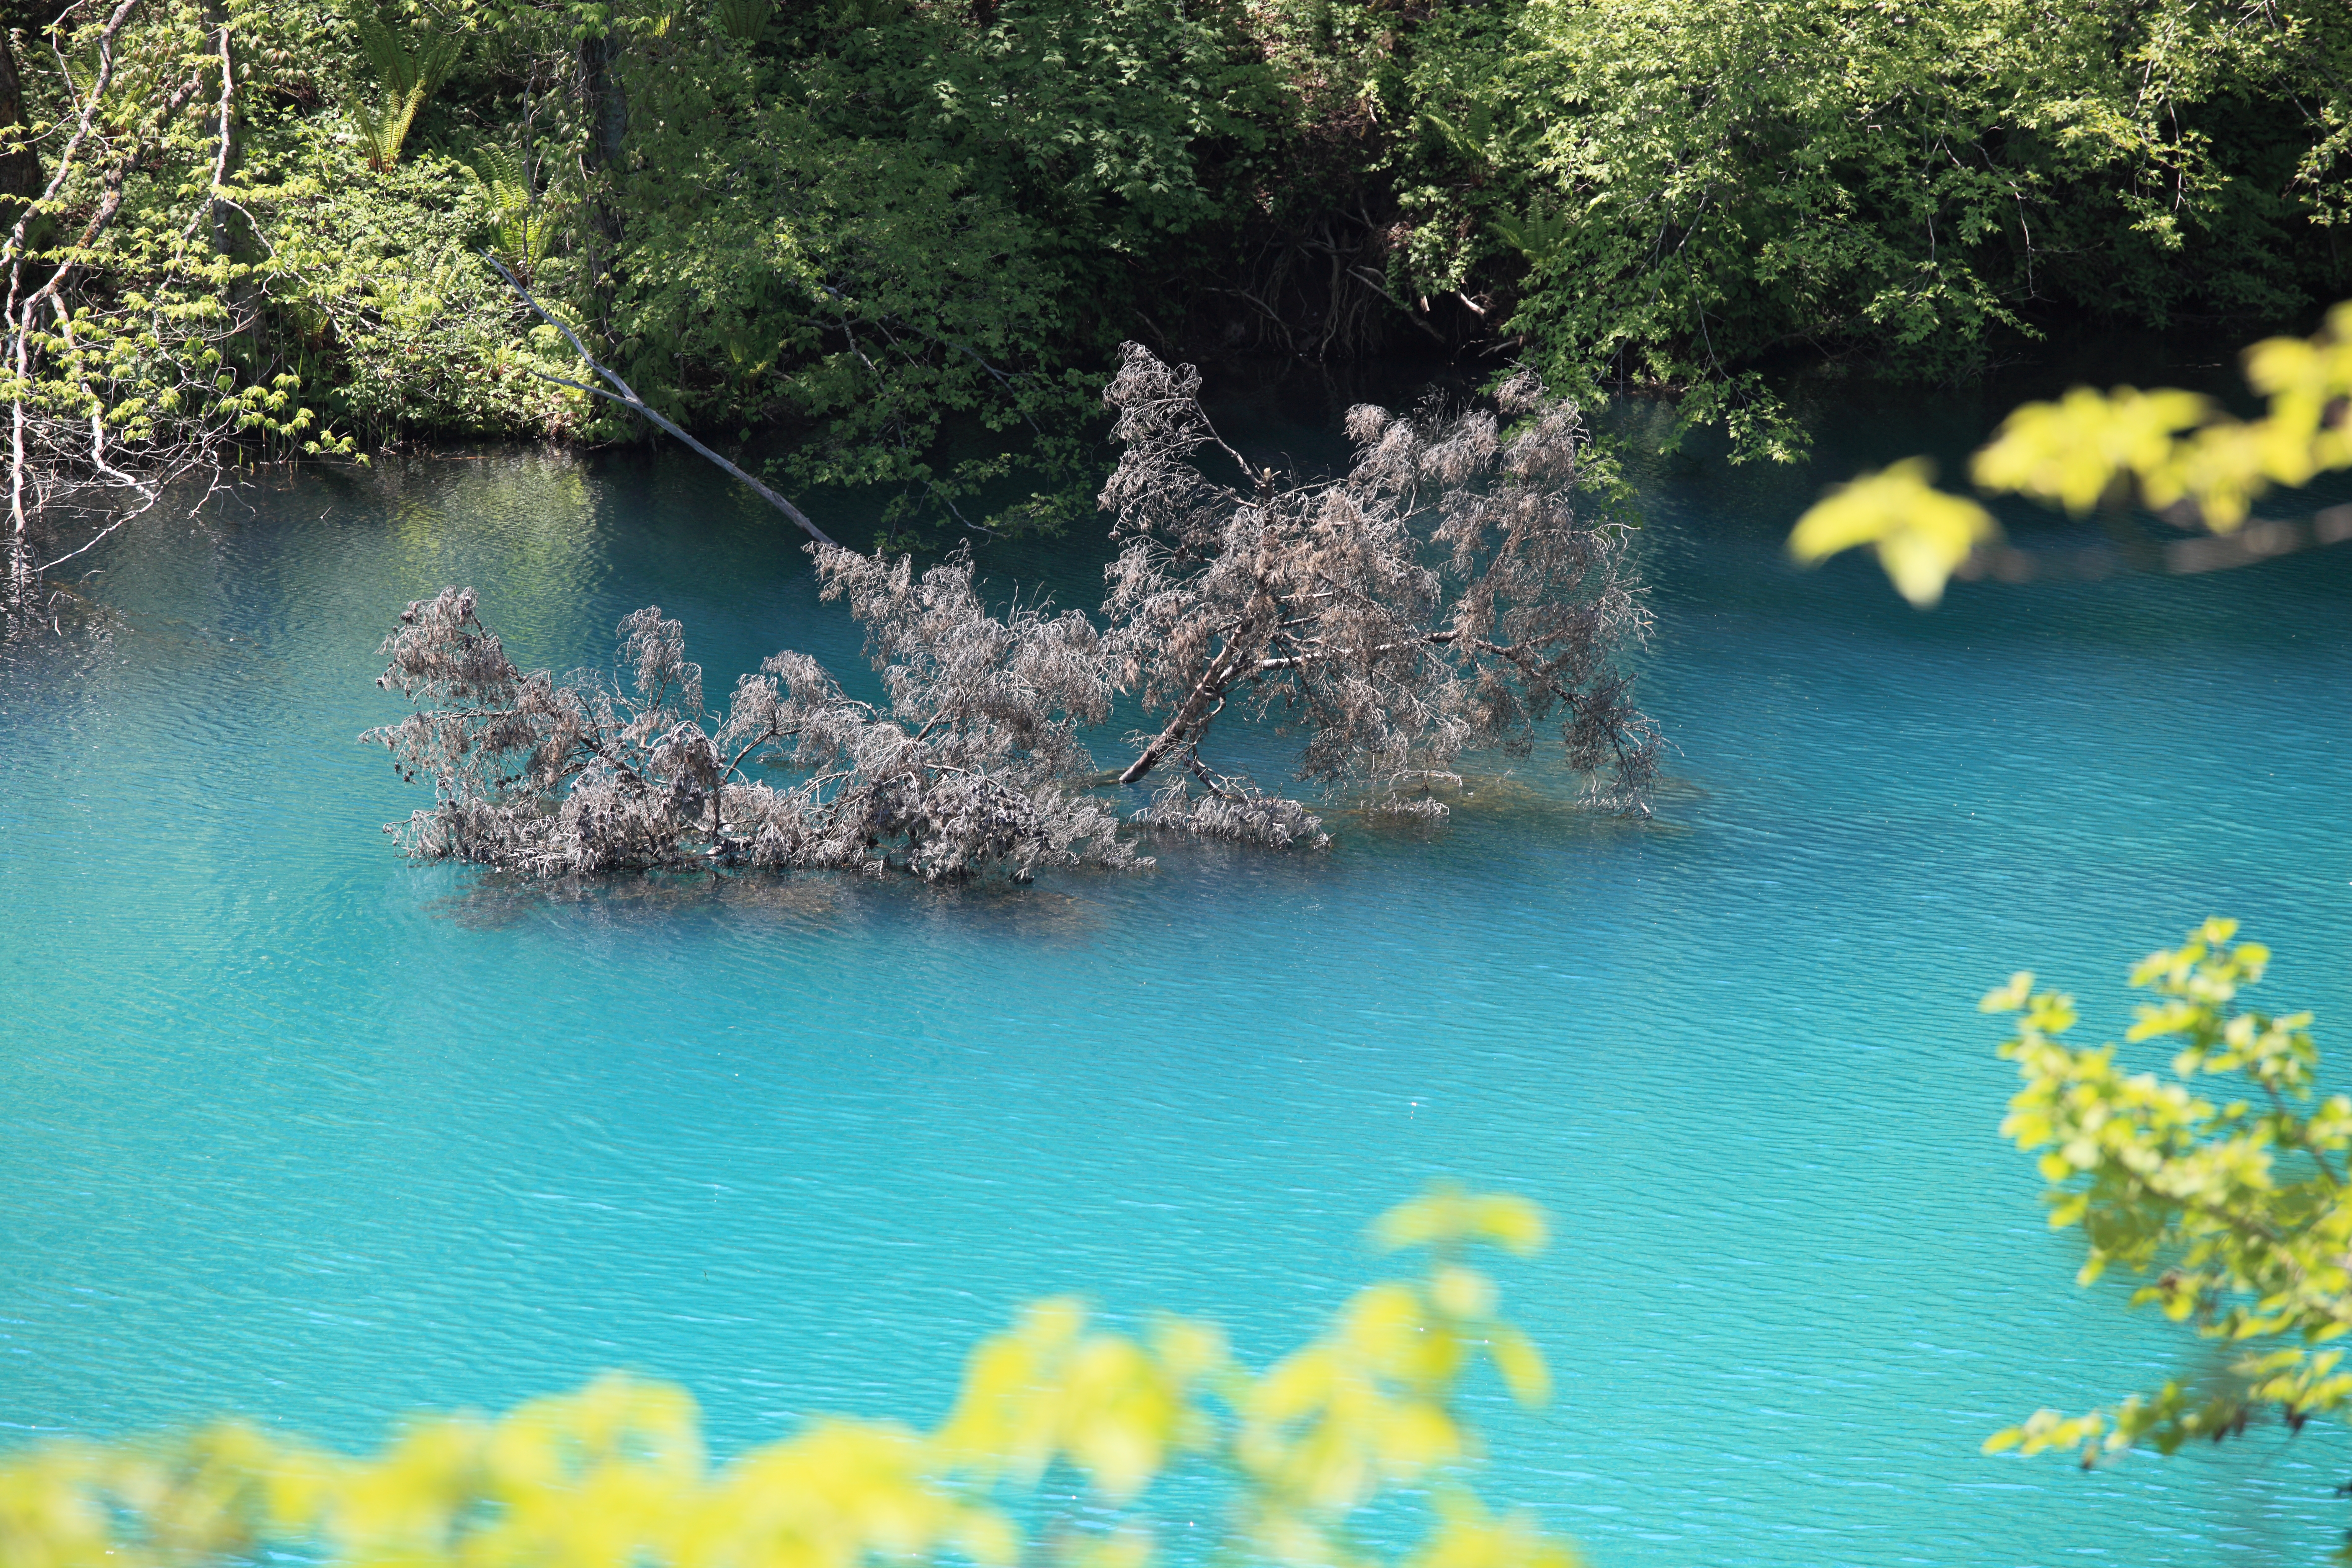
sea, tree, water, swamp, trail, flower, lake, reflection, high, cool image, 5d, hires, markii, hi, res, resolution, fukushima, goshikinuma, yamagun